Thomas Middleditch

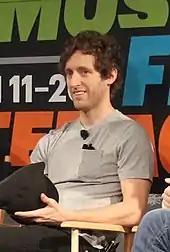
Middleditch at SXSW 2016

While living in New York City, Middleditch began acting in commercials. In 2007 a sketch video for Chicken McNuggets he made with Fernando Sosa in Chicago was purchased by McDonald's and used as a commercial. He appeared in the 2009 romantic comedy "Splinterheads", portraying the lead role of Justin Frost. On March 25, 2010, he joined a CBS pilot, "Hitched", written by Josh Schwartz and directed by Rob Greenberg. On May 5, 2011, Middleditch made his first appearance in "Jake and Amir", in the episode "Jake and Amir: Doobs".